Home Riggs Popham

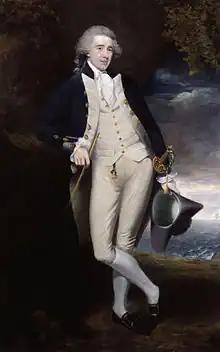
1783 portrait in the uniform of a lieutenant, by an unknown artist

Rear-Admiral Sir Home Riggs Popham, KCB, KCH (12 October 1762 – 20 September 1820), was a Royal Navy officer and politician who served in the French Revolutionary and Napoleonic Wars. He is known for his scientific accomplishments, particularly the development of a signal code that was adopted by the Royal Navy in 1803.